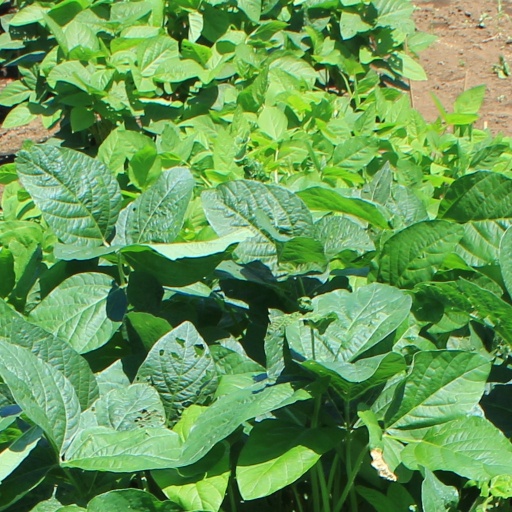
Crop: soybean